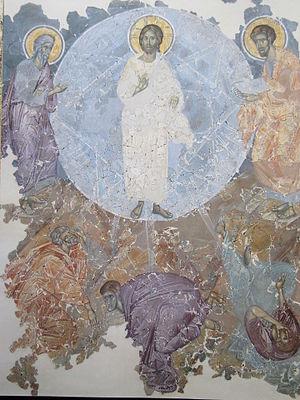
Fresque de l'église de la Transfiguration (le Sauveur-sur-Kovalev)
L'église de la Transfiguration à Veliki Novgorod est le catholicon du monastère du Sauveur-sur-Kovalev, un des monastères construits dans la banlieue de la ville, grâce aux dons de riches et paroissiens célèbres. Elle a été édifiée vers 1345, à la demande d'Ontsiphore Jabine.